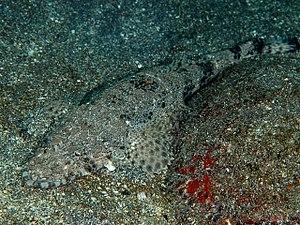
Les Platycephalidae, communément appelés poissons-crocodiles ou platycéphalidés, sont une famille de poissons téléostéens de l'ordre des Scorpaeniformes.